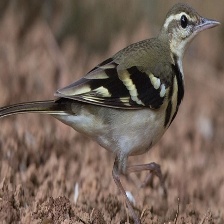
Species: FOREST WAGTAIL
Scientific name: DENDRONANTHUS INDICUS